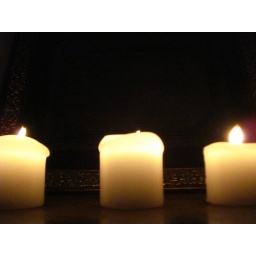
Three white candles burn bright in my bedroom